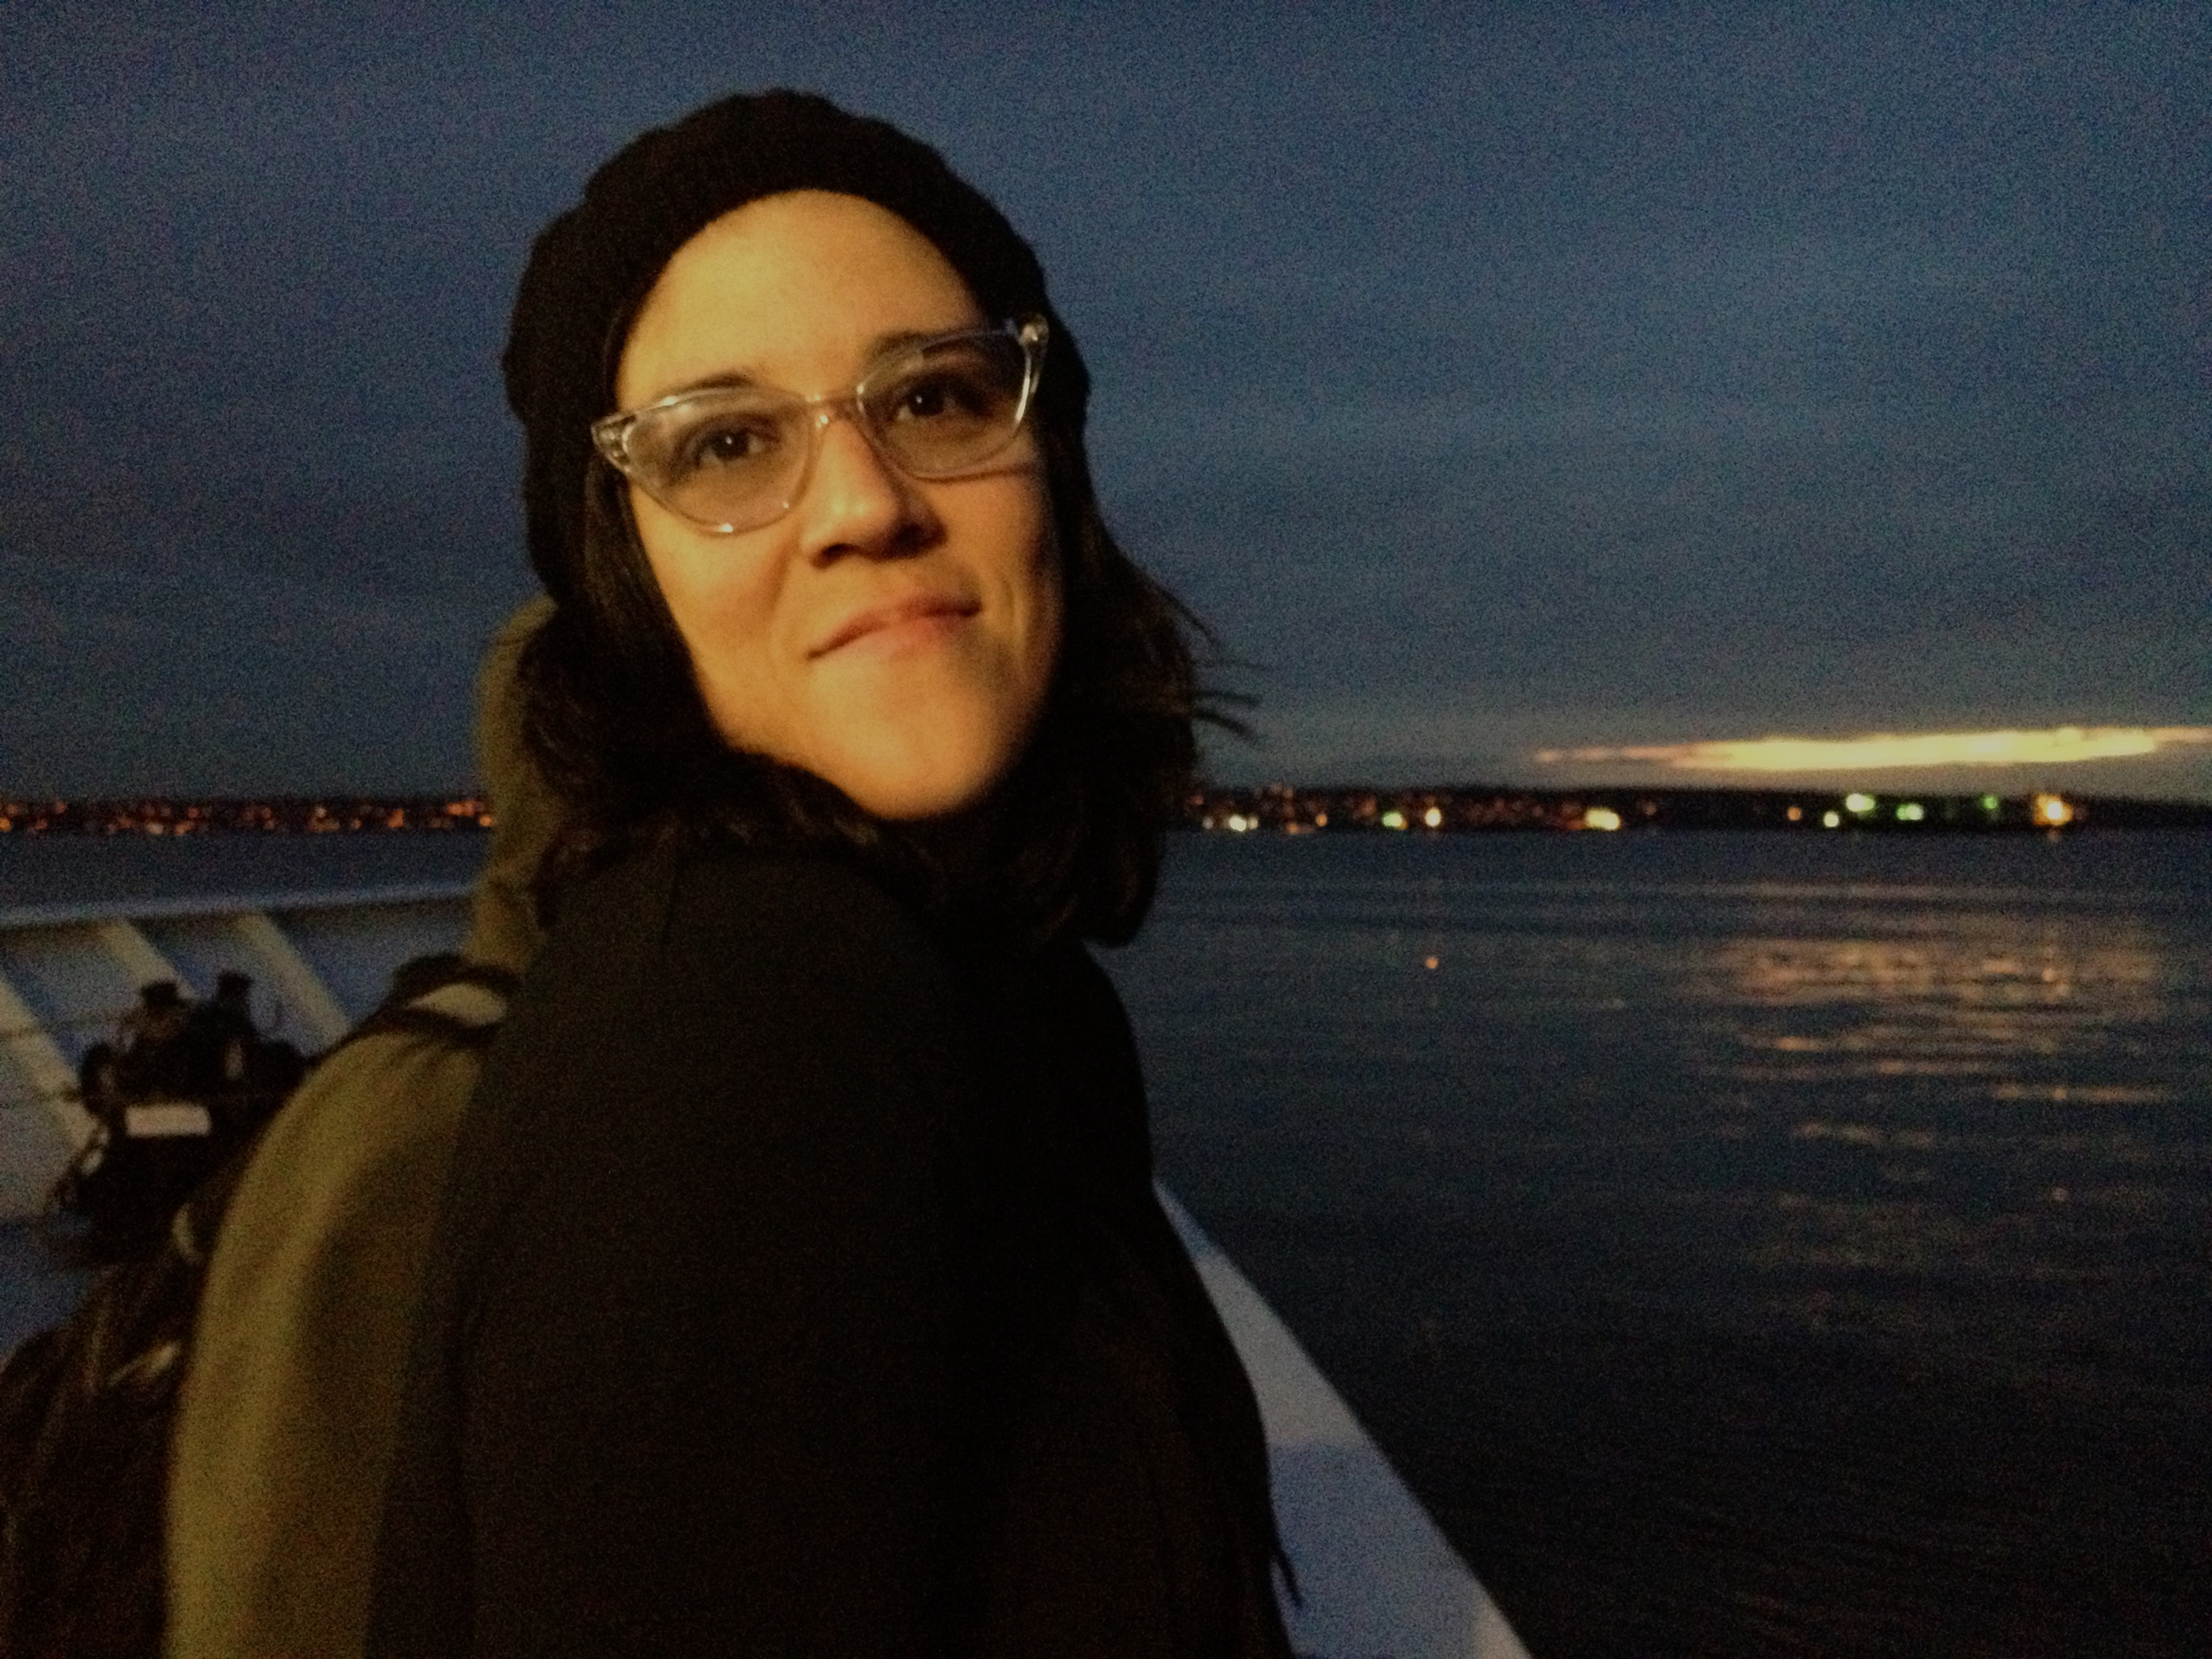
evening, darkness, glasses, image, opened12